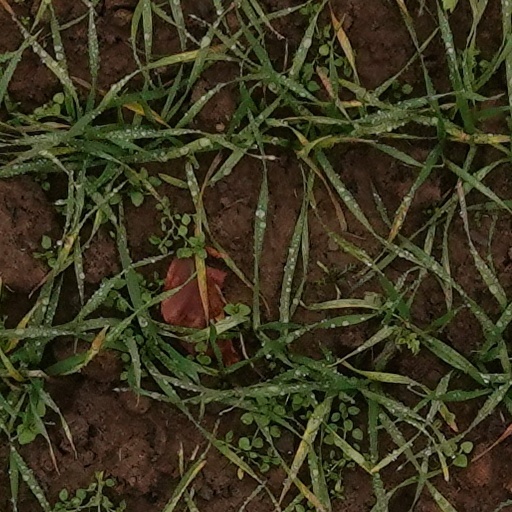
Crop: wheat